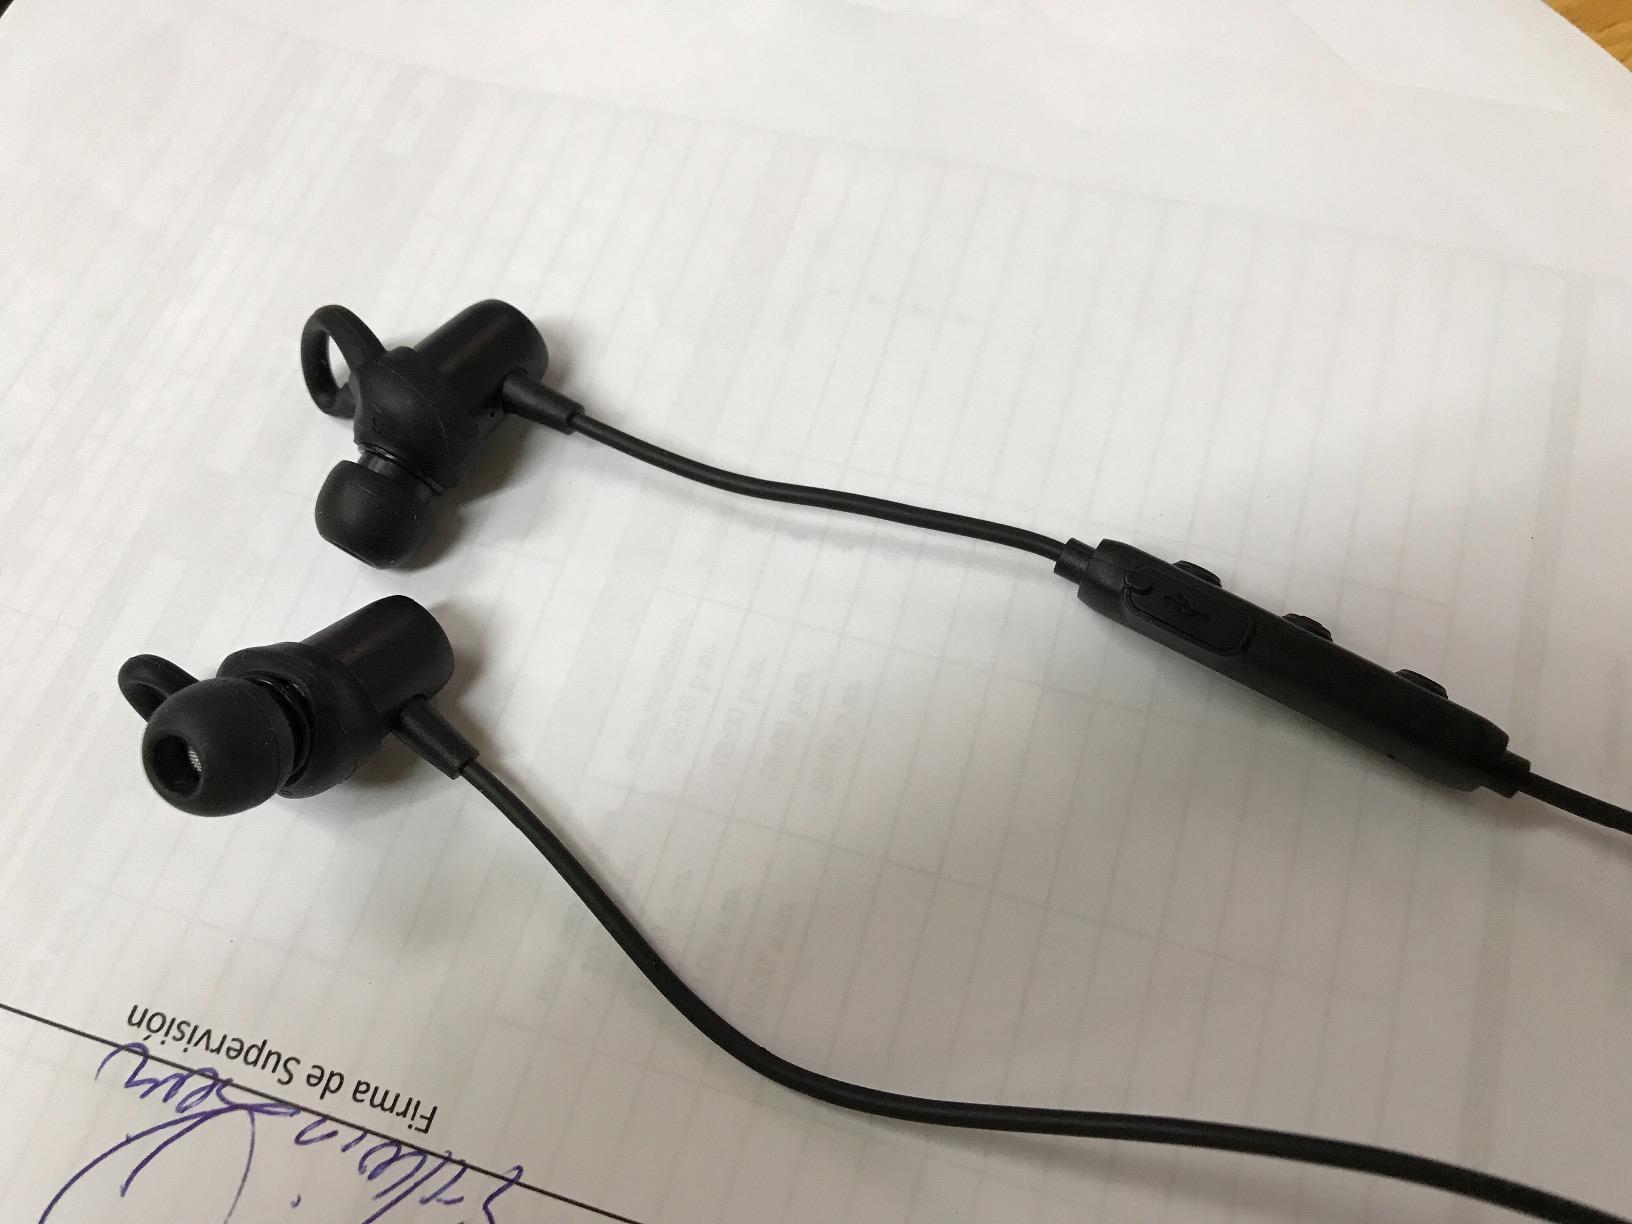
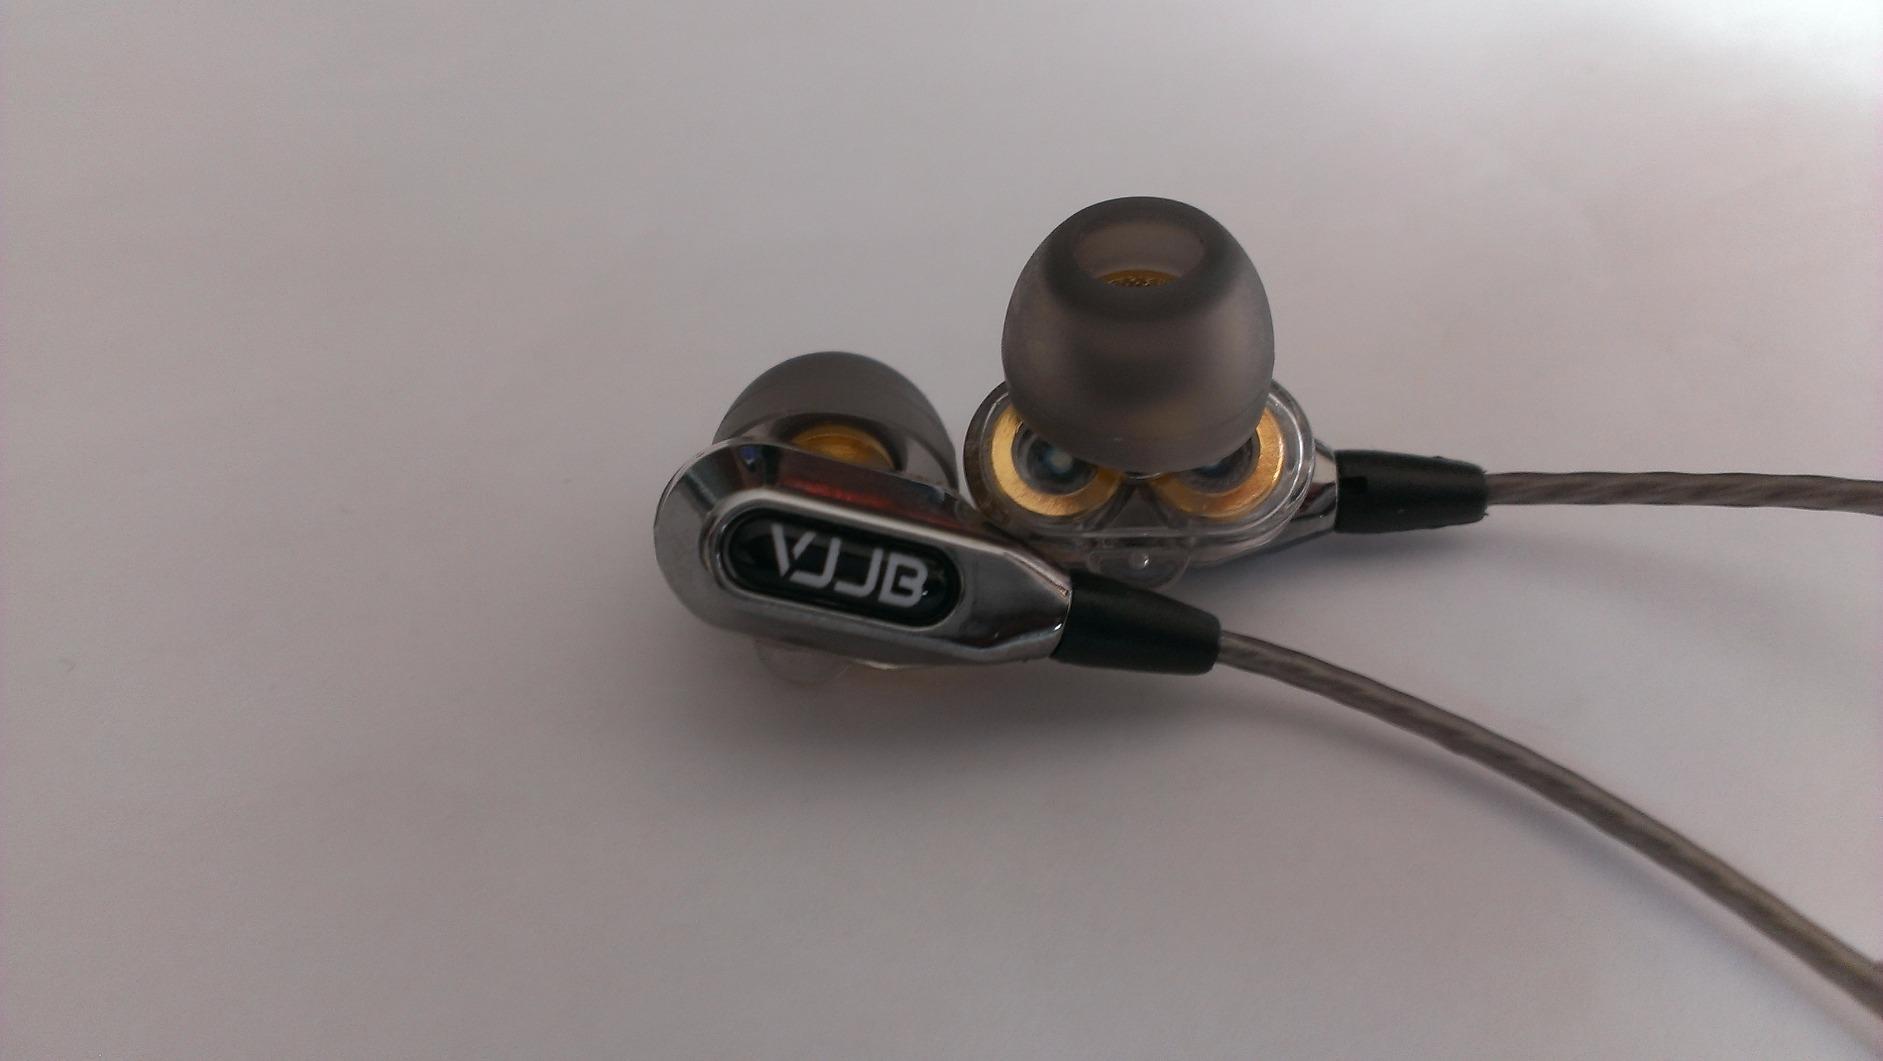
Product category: headphones
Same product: no